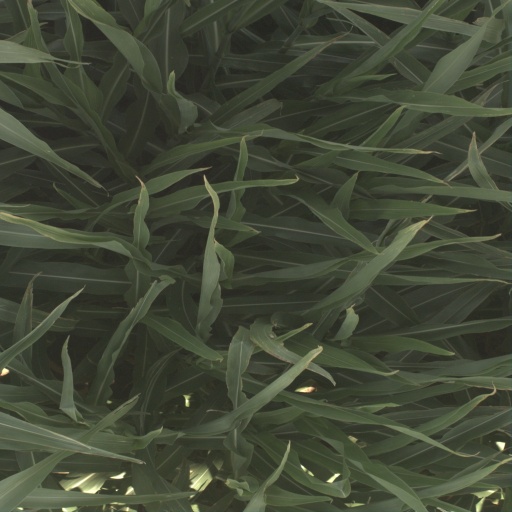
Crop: sorghum